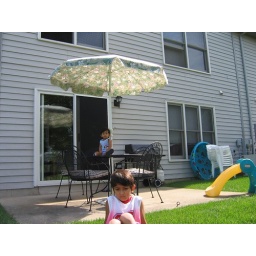
Windows above are bedrooms. Left window is Morish bedroom and right windows is master bedroom.